Louis William Valentine DuBourg

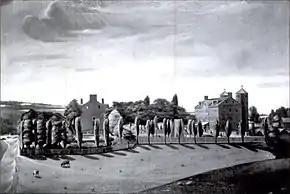
Black and white drawing of the Georgetown University campus

Seeking to make the school more cosmopolitan, DuBourg recruited many students from Baltimore, particularly French refugees from the West Indies. He also admitted many non-Catholics. Overall, the size of the student body grew during his tenure. DuBourg solicited financial support from Catholic donors, which allowed him to sponsor sixteen students throughout his tenure to study at Georgetown in preparation for the seminary. In 1797, he sponsored one potential seminarian instead of accepting a salary increase. DuBourg hired 16 new teachers, greatly expanding the size of the college's faculty and raised the salary of professors. A significant departure from his predecessors, the significant majority of professors he hired were laymen, rather than clerics.